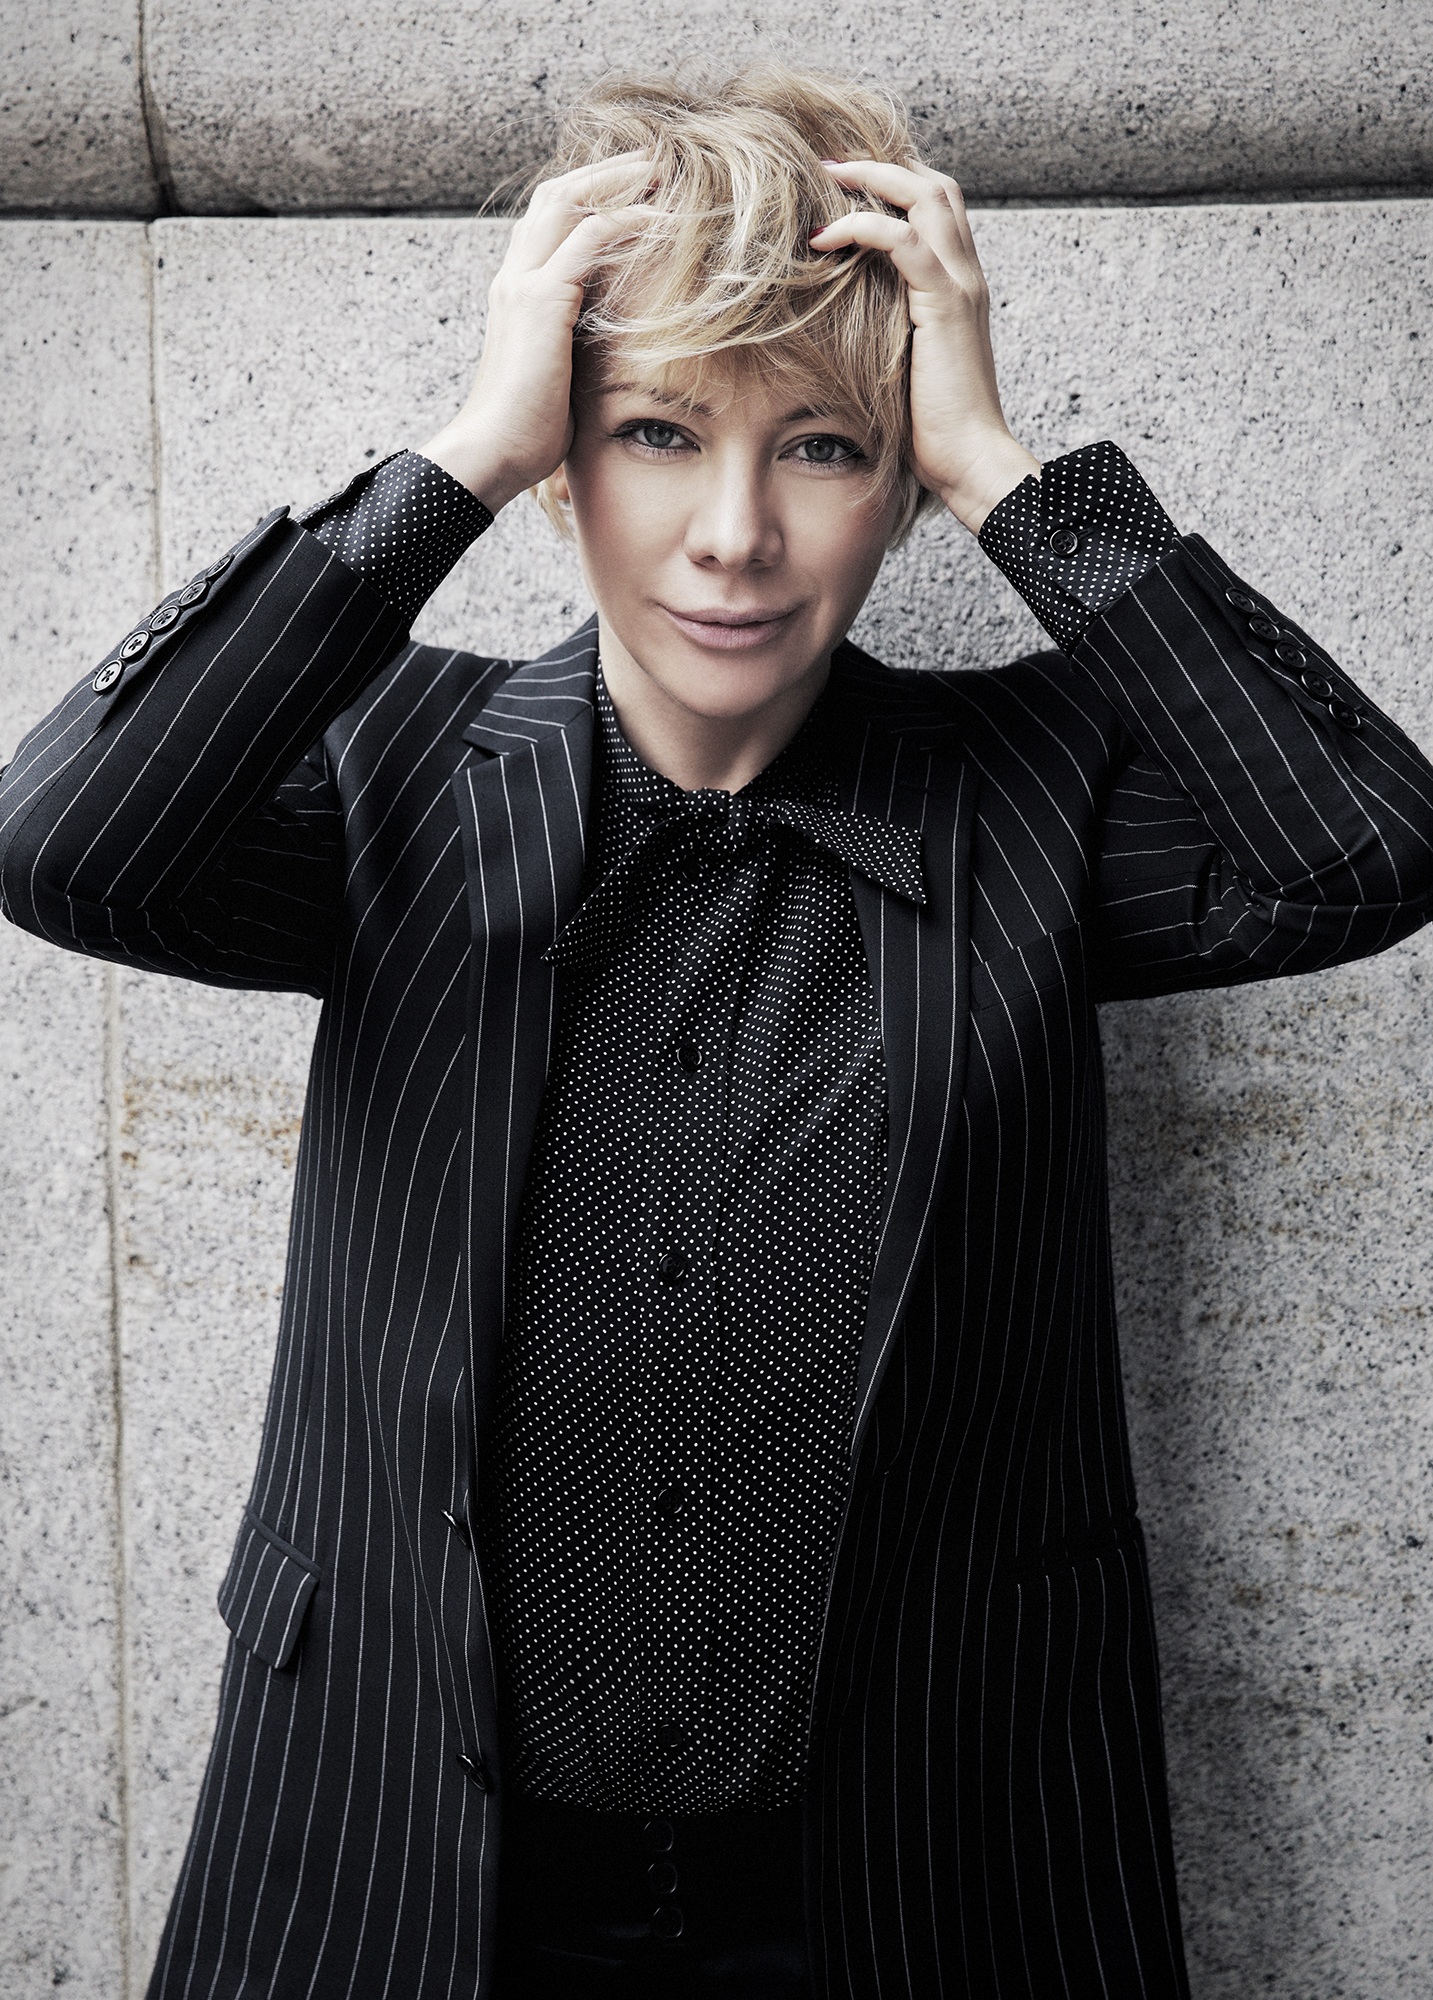
black and white, woman, portrait, model, fashion, clothing, black, monochrome, jacket, outerwear, designer, gentleman, photo shoot, monochrome photography, portrait photography, fashion consultant, fashion iq